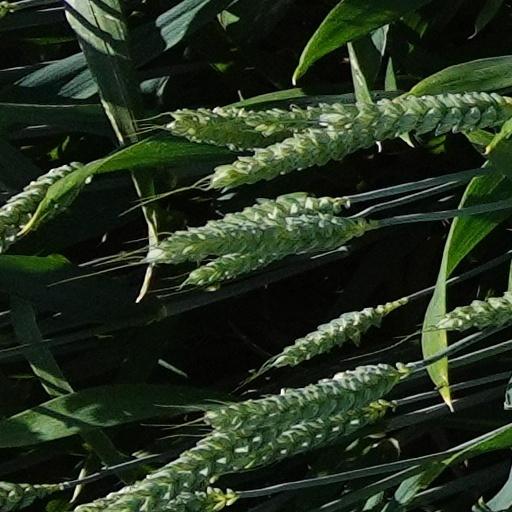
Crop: wheat